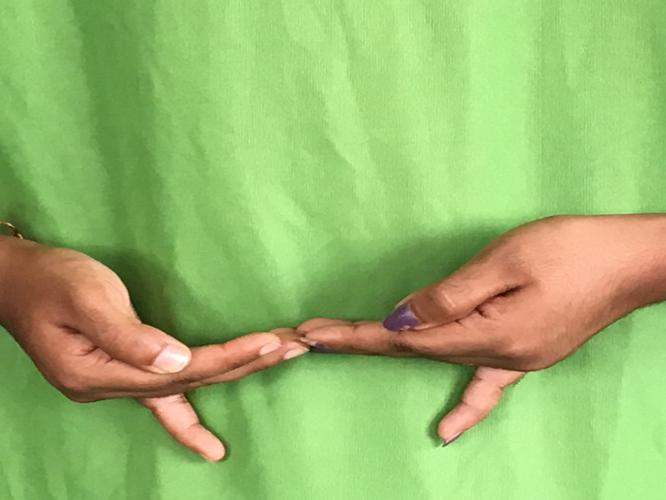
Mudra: Khatva
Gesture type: double_hand